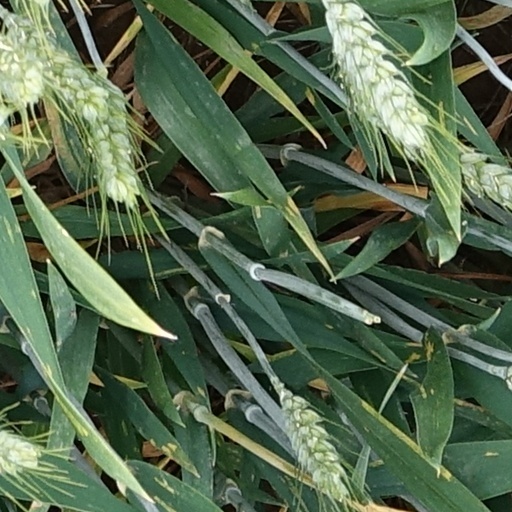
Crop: wheat